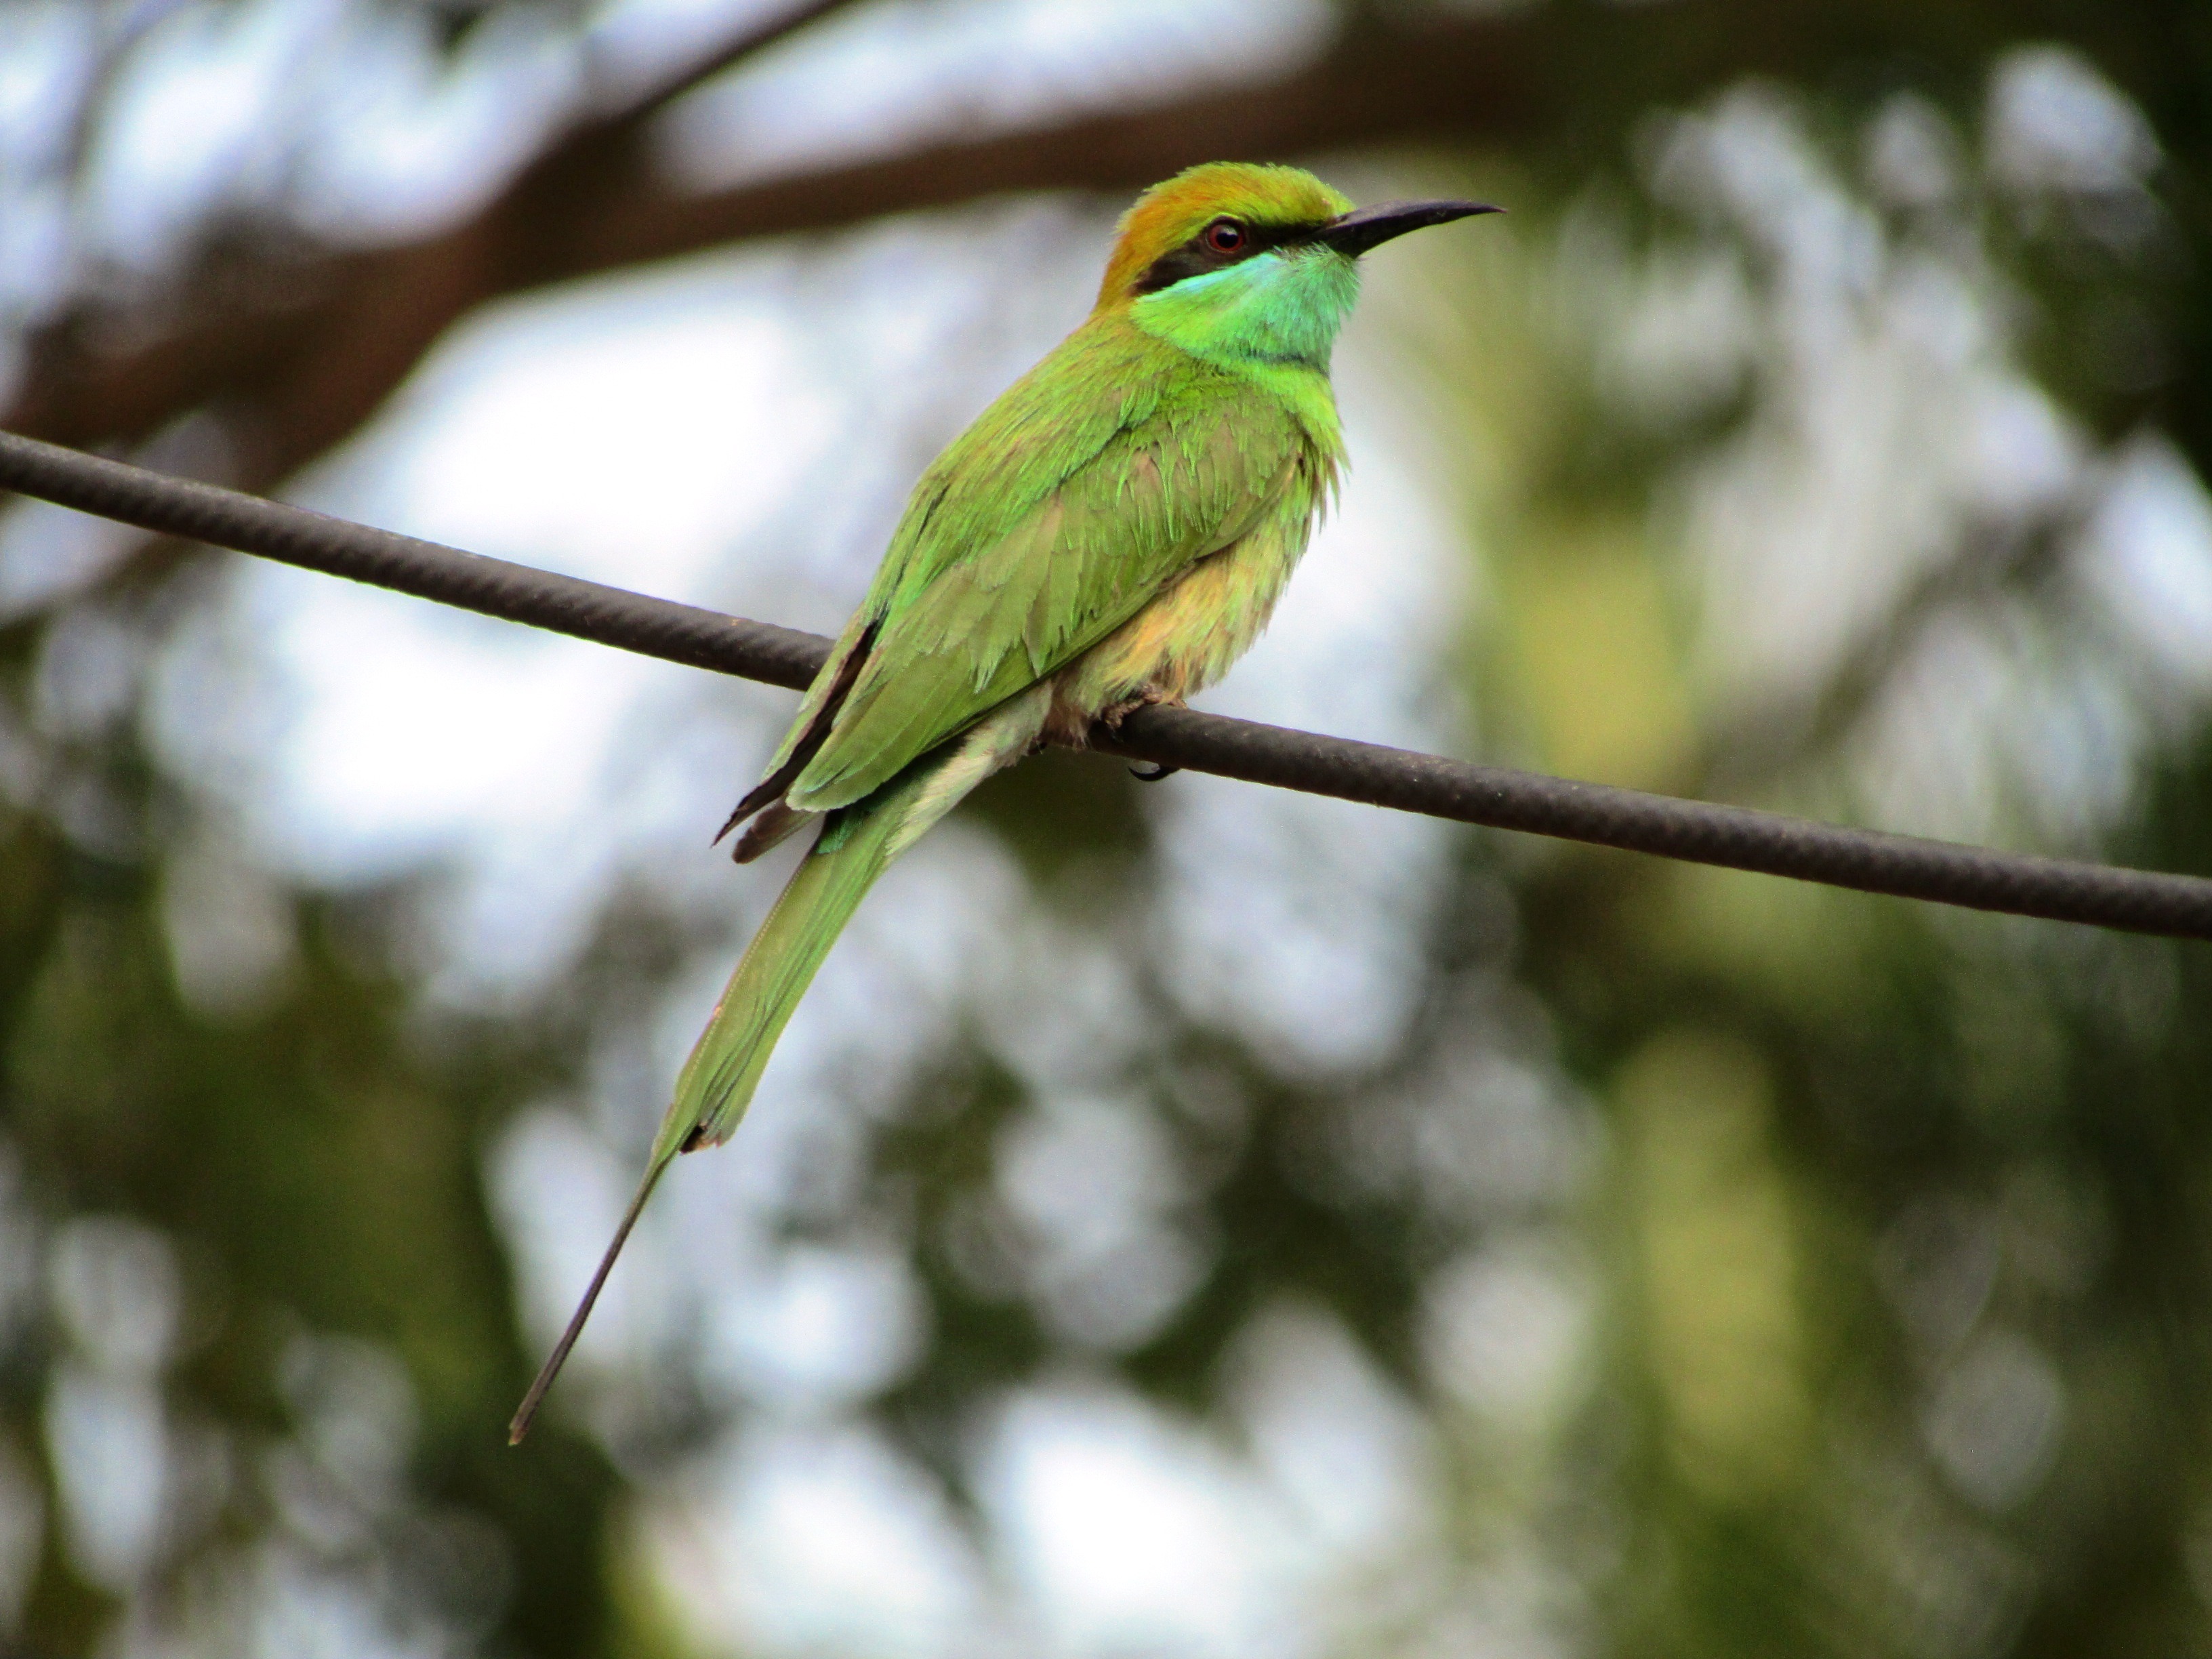
nature, branch, bird, cable, wildlife, green, beak, small, dharwad, avian, fauna, aves, little, vertebrate, india, parakeet, perched, beeeater, avifauna, perching, perching bird